Adam Cushman

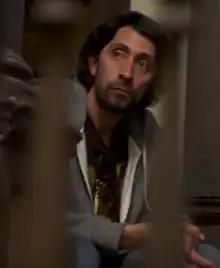

Adam Cushman (born October 10, 1974) is an American film director, producer, screenwriter and author. He directed the films Restraint and The Maestro. His books include the novel ""Cut"" (2014) and ""Critically Acclaimed"" (2018).